2008 Spanish Grand Prix

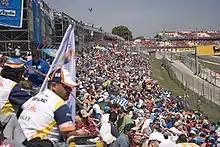
Fernando Alonso supporters at the Grand Prix

The event also took place under the shadow of incidents that had taken place at the same circuit during pre-season testing. At one of the test sessions, Hamilton was subjected to racist taunting by some of the spectators. In response, the Fédération Internationale de l'Automobile (FIA) launched a "Racing Against Racism" programme, and placed the Spanish and European Grands Prix on probation, the latter event being held in the Spanish city of Valencia. During the course of the event itself, no such incidents were reported. Hamilton was particularly unpopular with the country's Formula One fans due to his acrimonious inter-team rivalry with Spaniard Alonso during the previous year's championship, which had resulted in the latter leaving the McLaren team and returning to Renault for 2008.